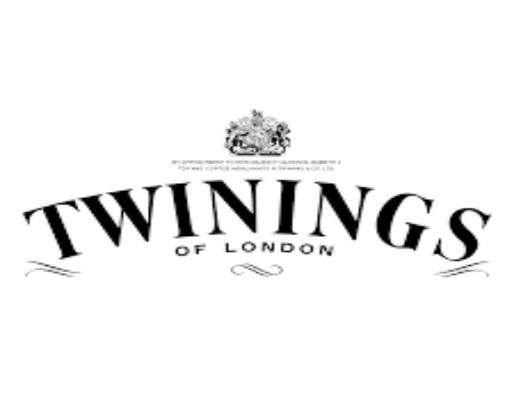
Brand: Aquascutum
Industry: Clothes